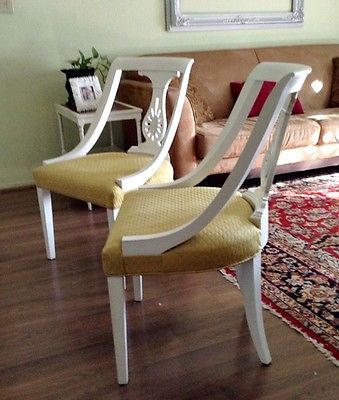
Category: chair